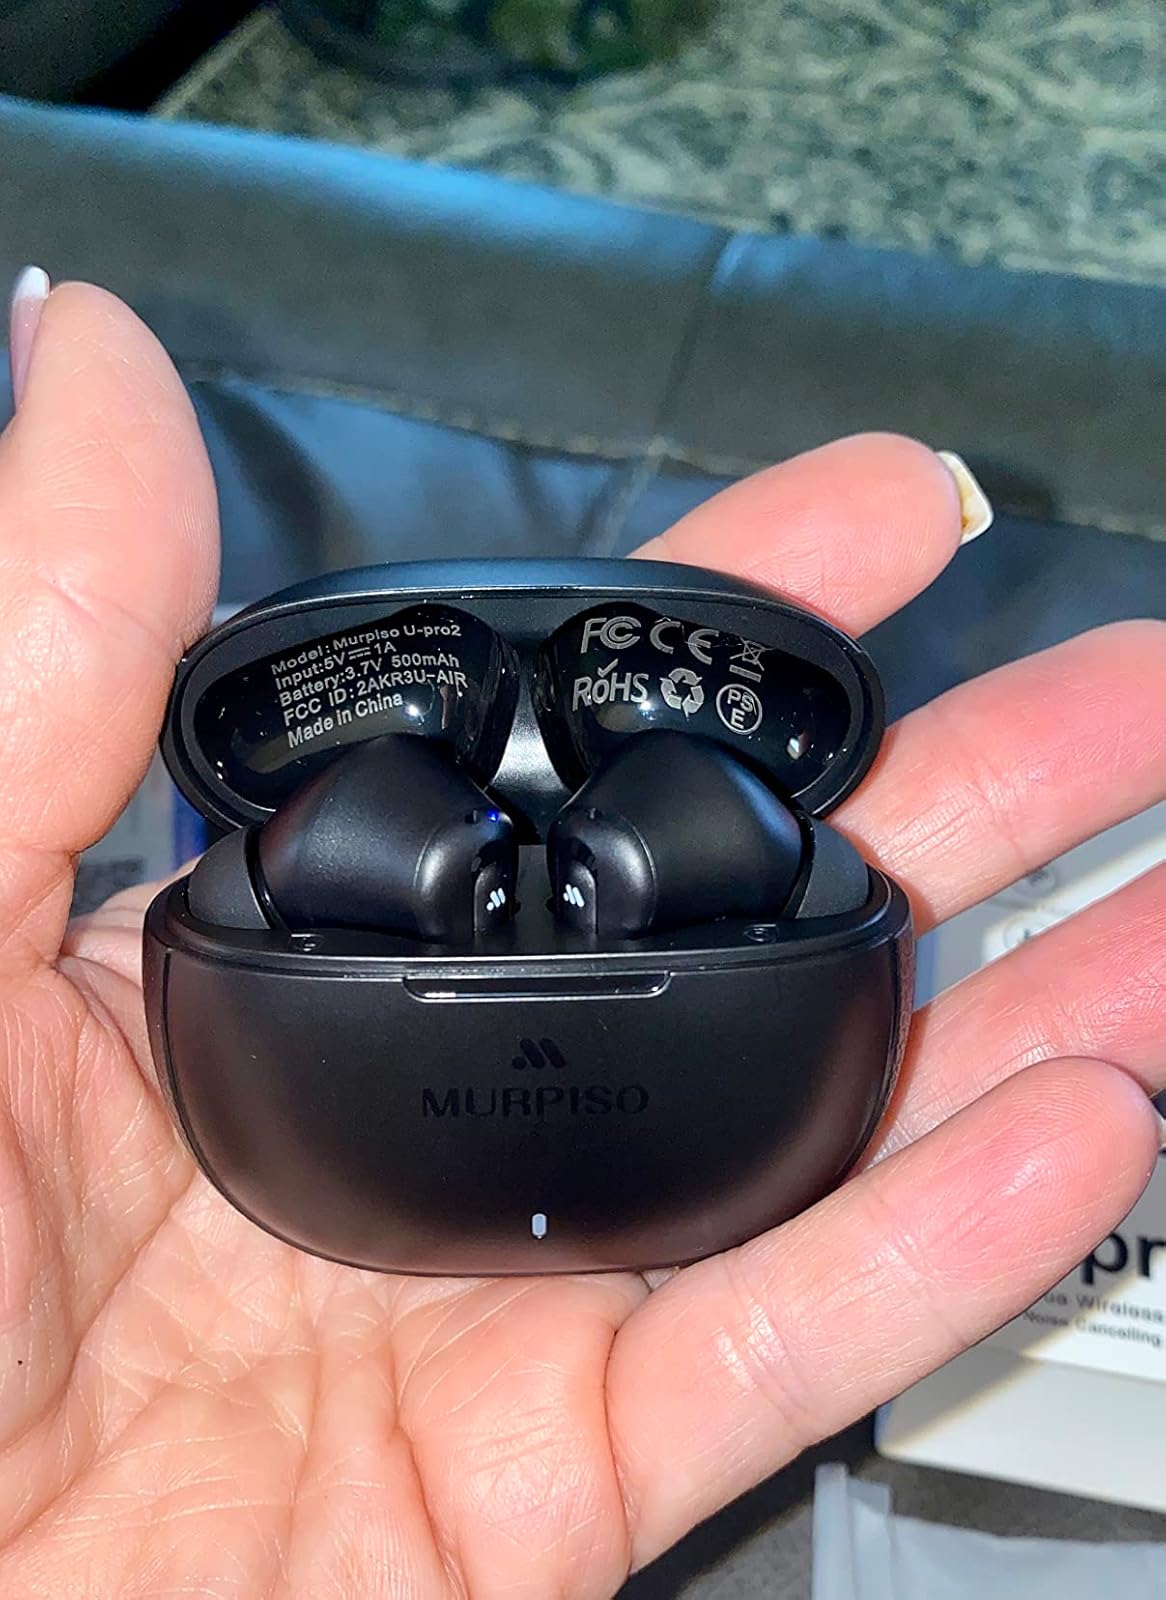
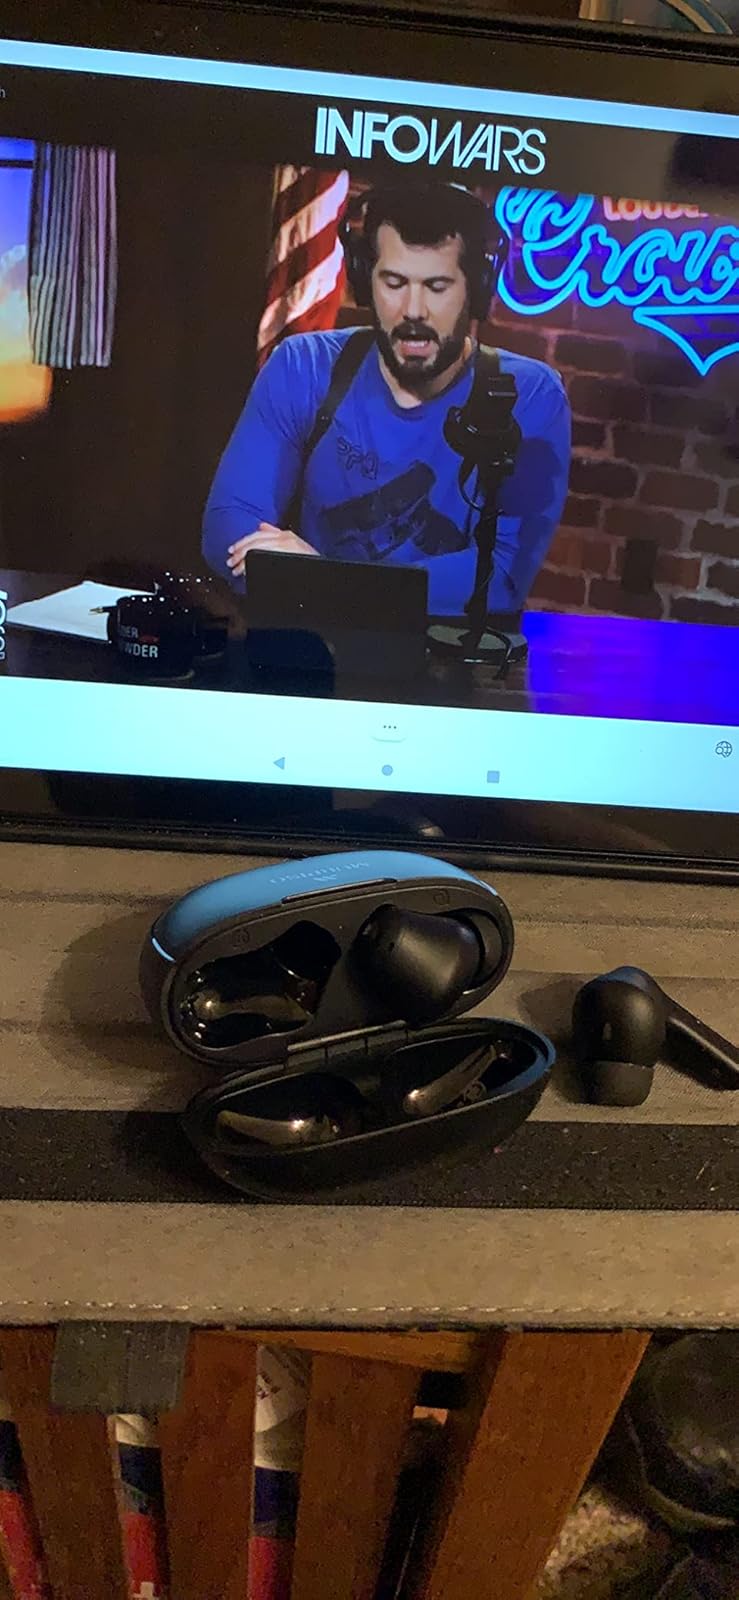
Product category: earbuds
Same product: yes